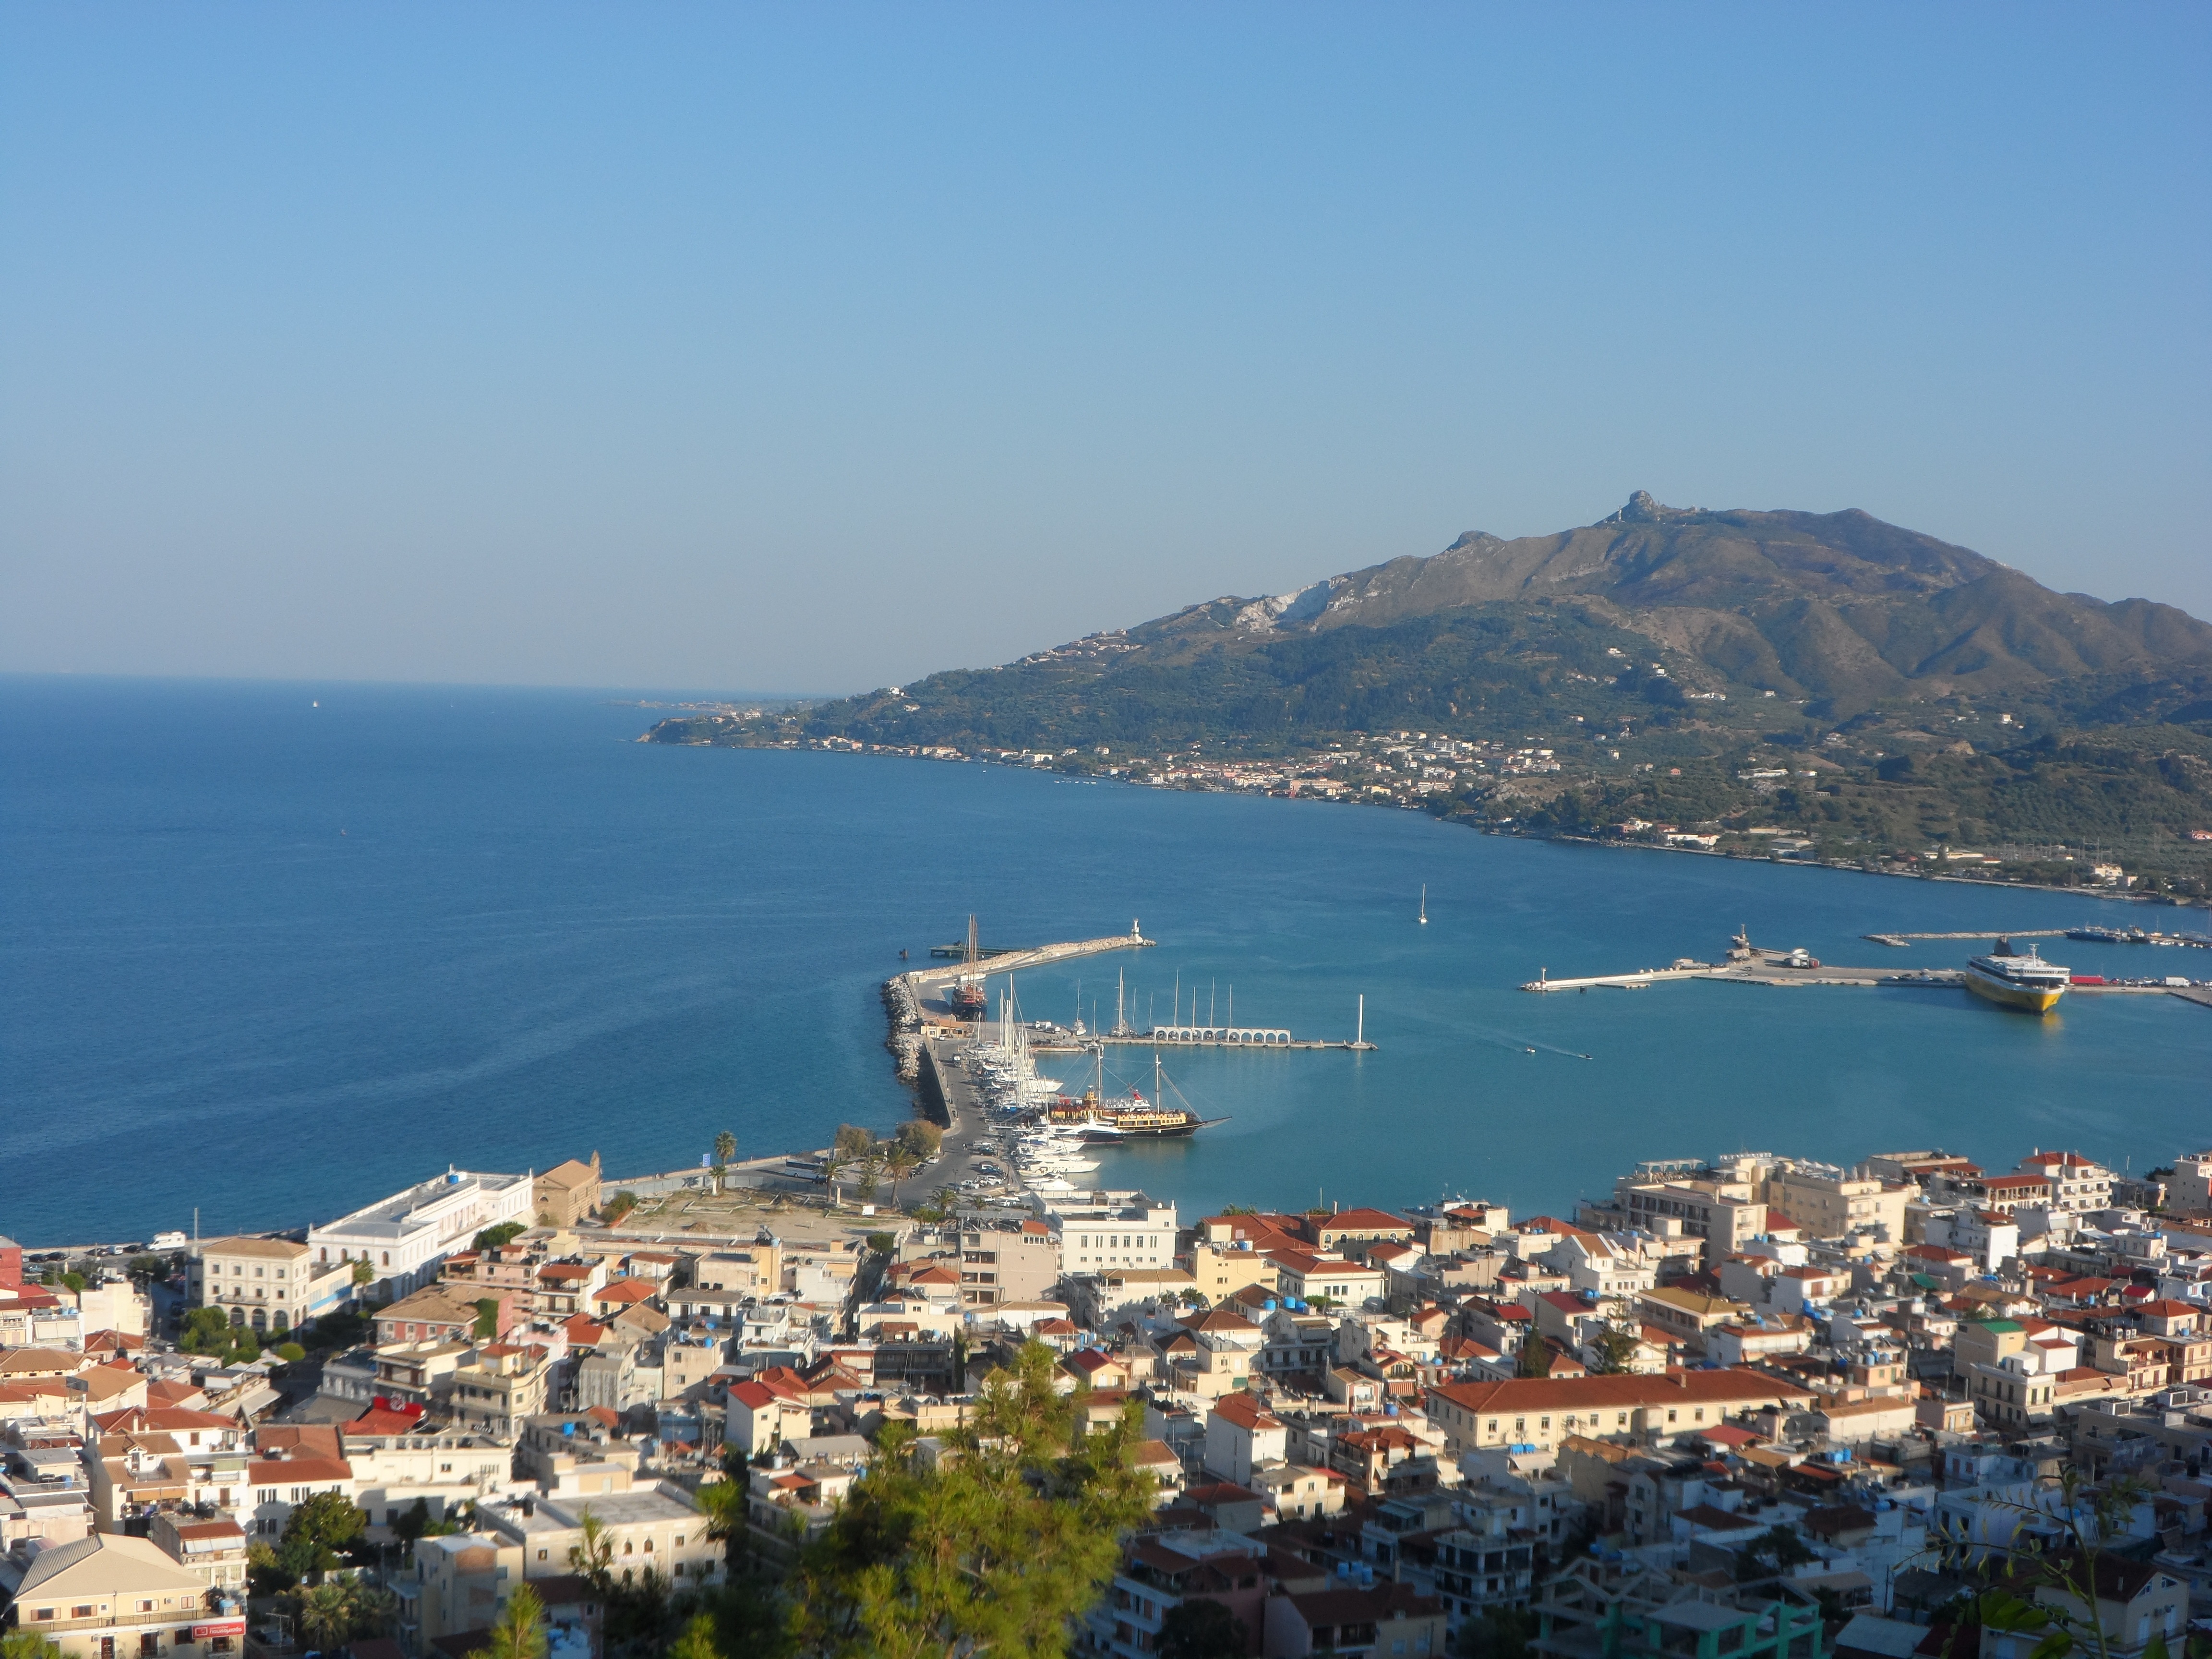
landscape, sea, coast, water, ocean, town, city, panorama, summer, vacation, village, holiday, bay, harbor, fjord, marina, port, body of water, great, mountains, greece, views, cape, zakynthos, aerial photography, bochali